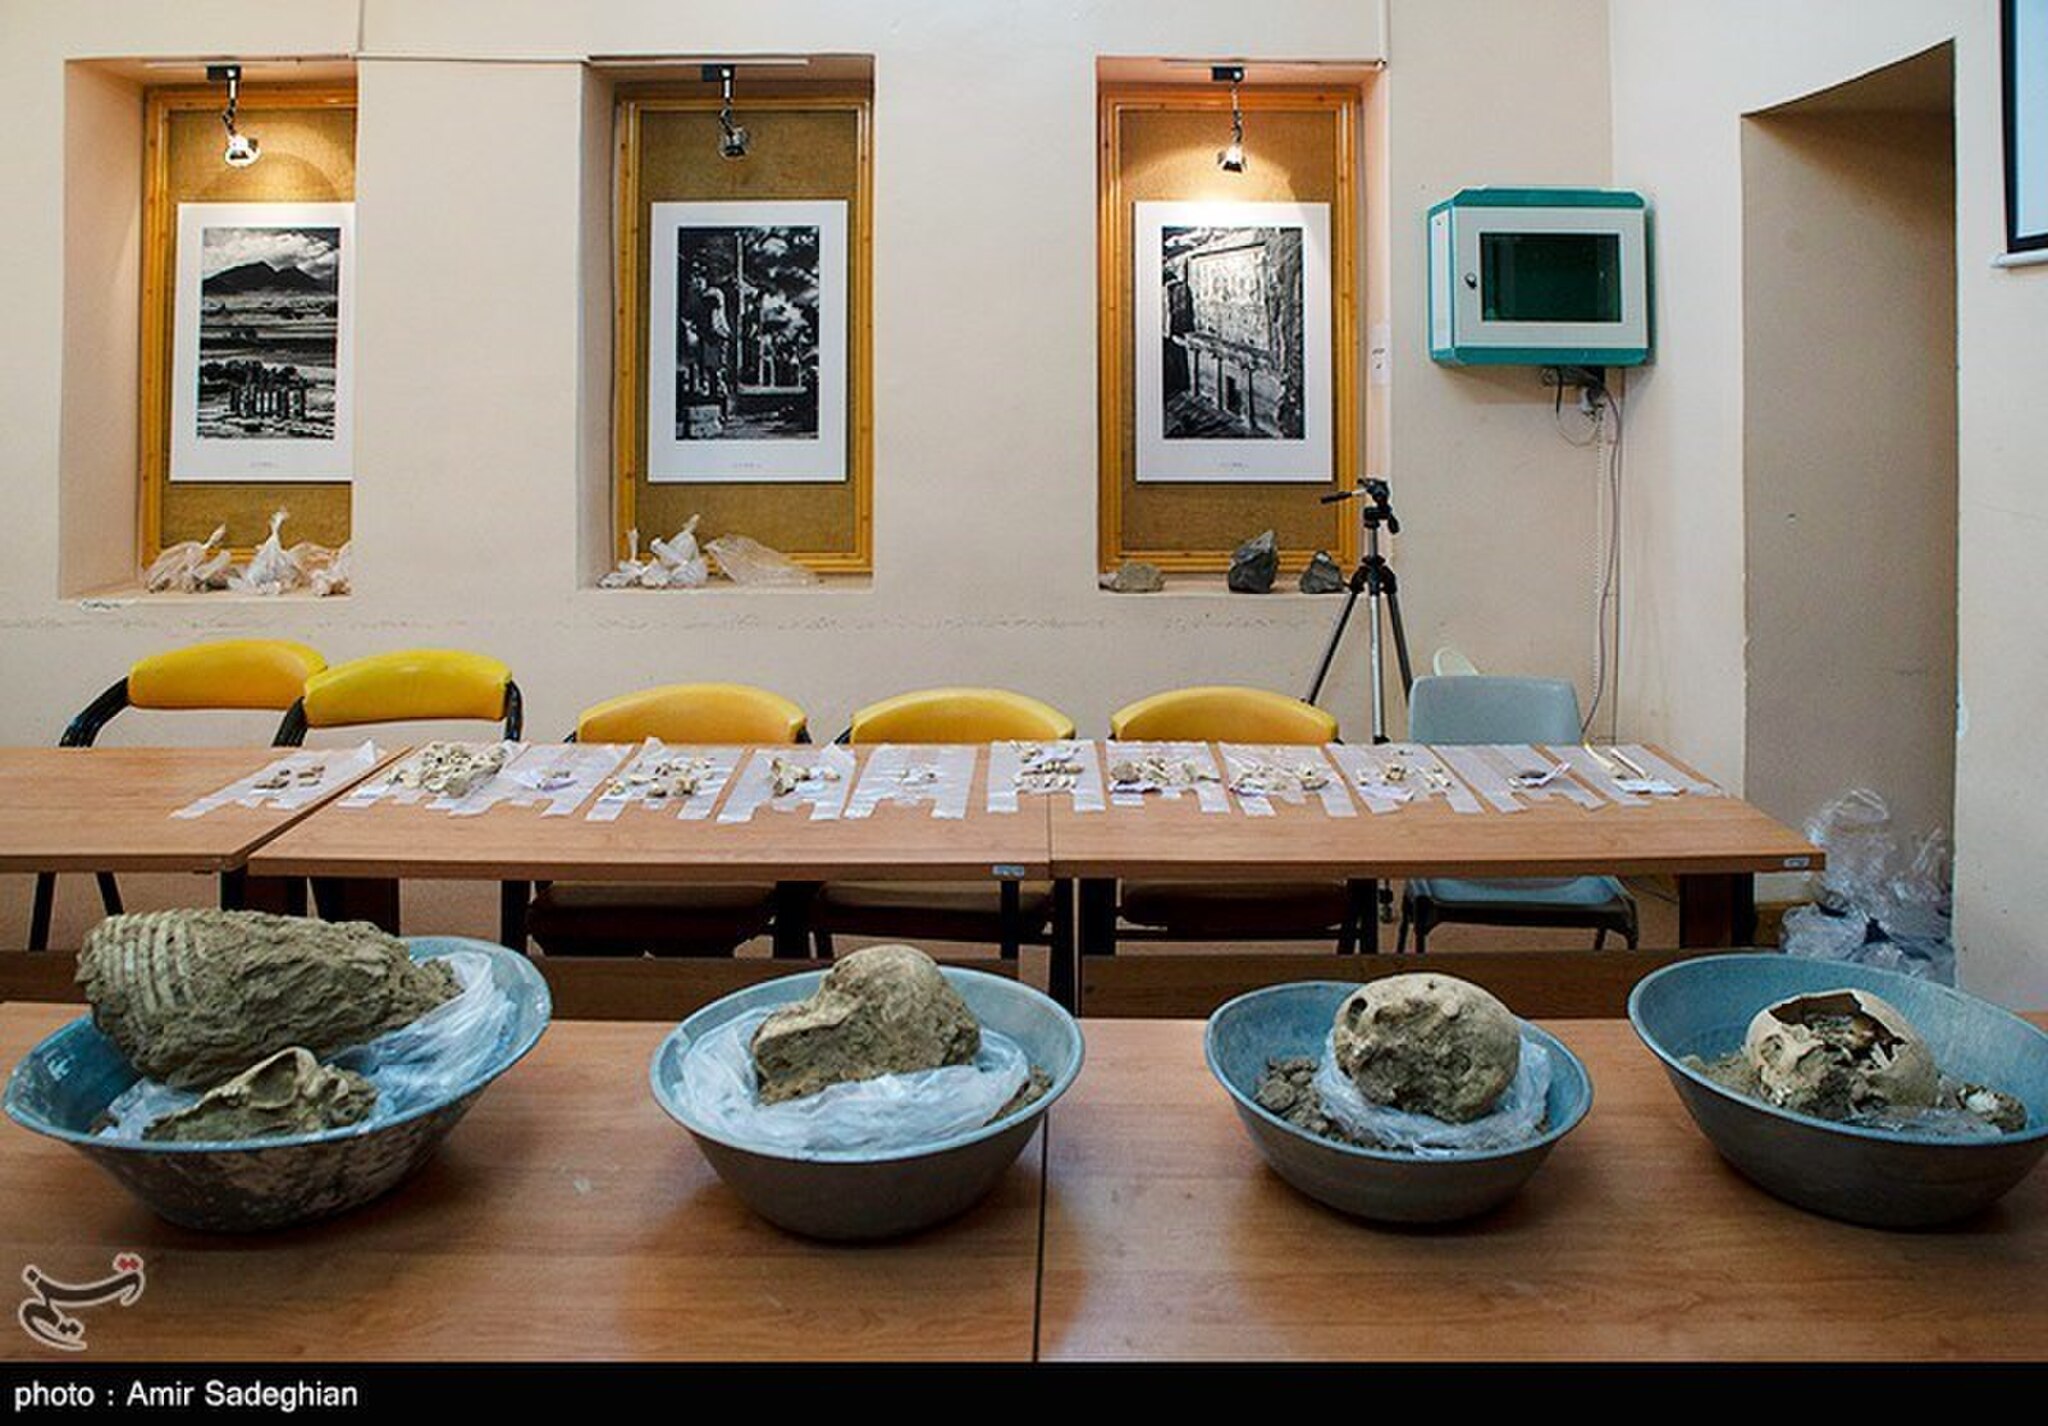
Title: Persepolis2020-08-18 16
Description: Persepolis in 2020
Date: 2020-08-18
Categories: License review needed, Tasnimnews review needed, 2020 in Persepolis, Photos by Amir Sadeghian for Tasnim News Agency, Photos from Tasnim News Agency